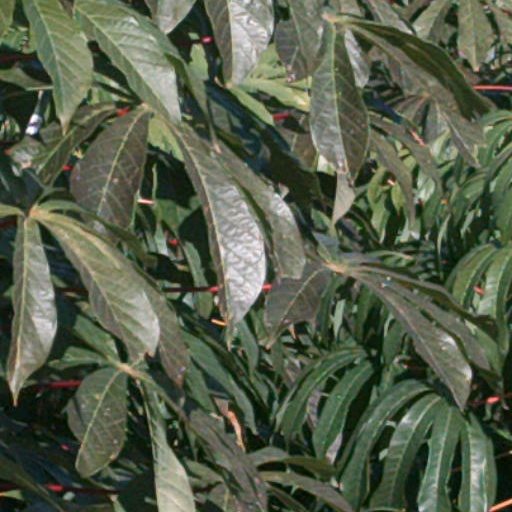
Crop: cassava